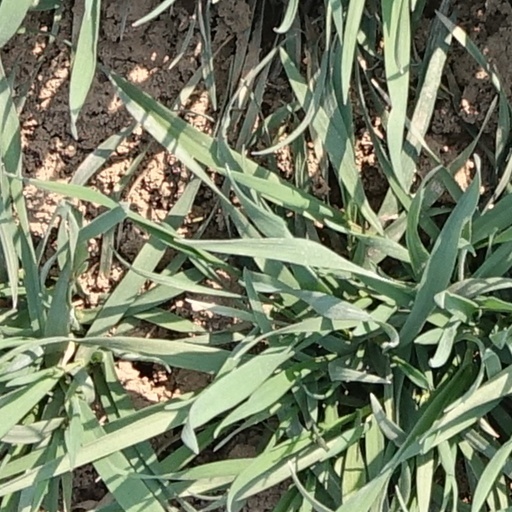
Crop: wheat